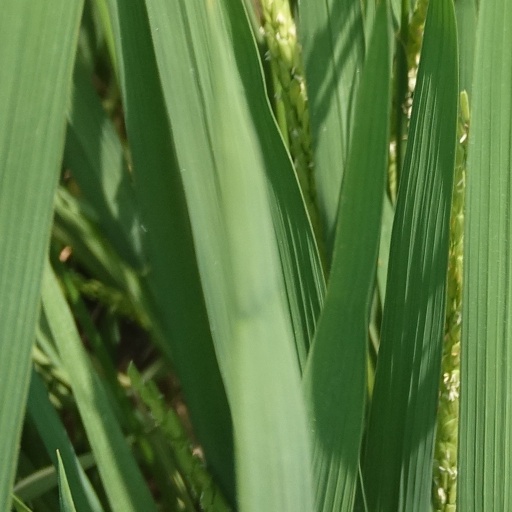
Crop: rice